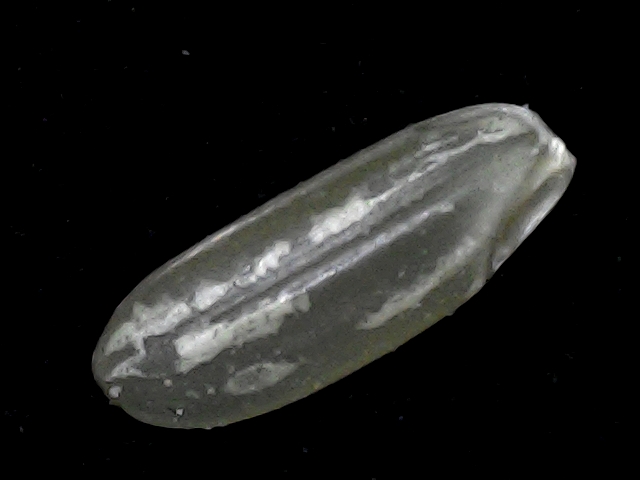
Rice variety: BR22